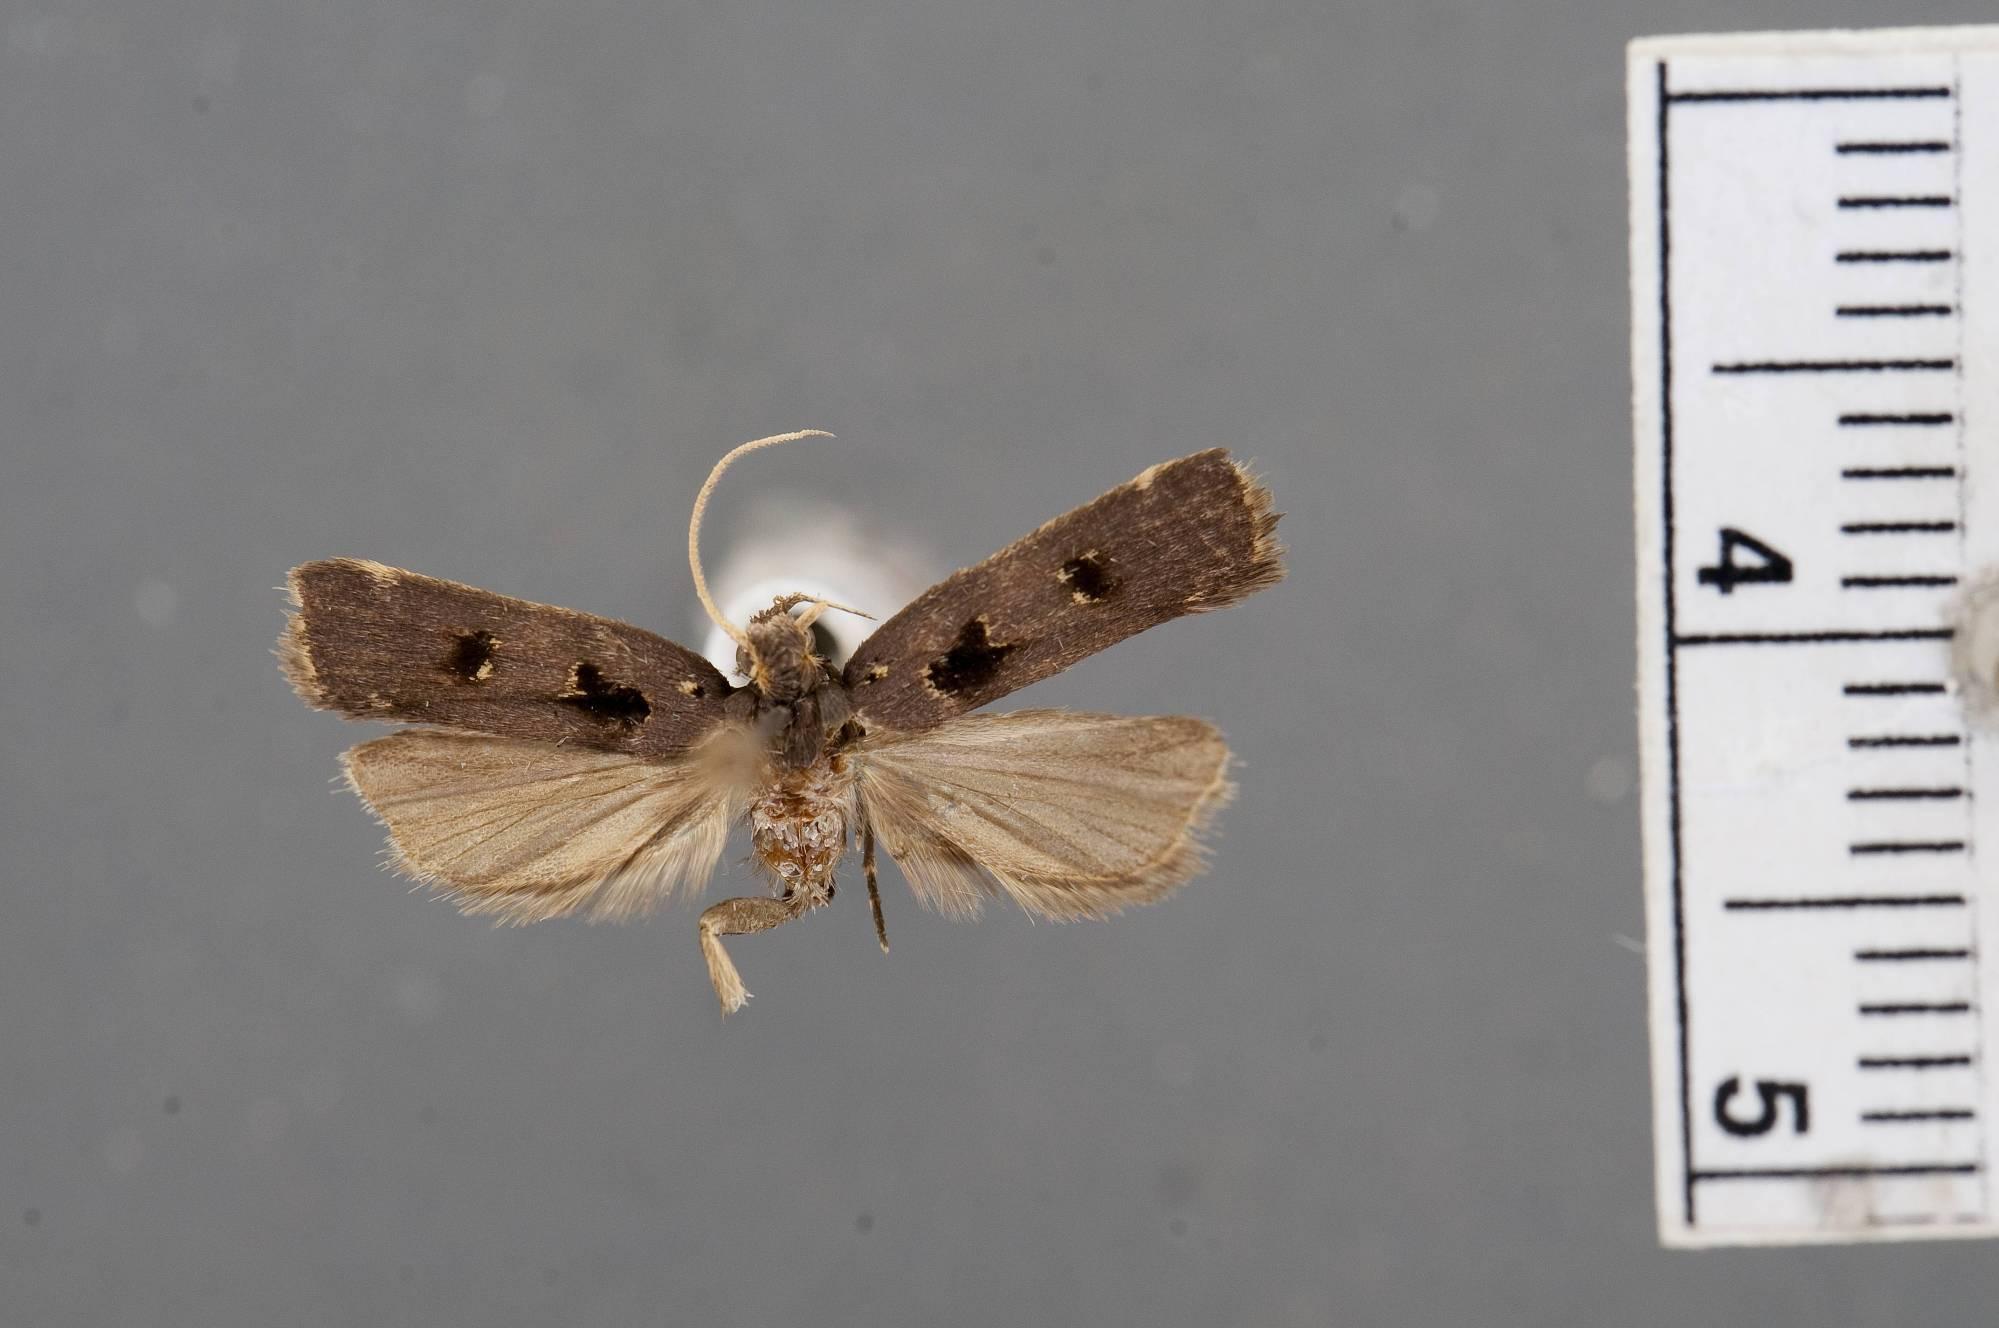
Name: Torodora piscarifurca
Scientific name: Torodora piscarifurca Wu & Park, 1999
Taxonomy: Animalia, Arthropoda, Insecta, Lepidoptera, Glossata, Lecithoceridae, Lecithocerinae
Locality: Anu. District, Irrigation Bungalow, Padaviya, 180', Anuradhapura, Sri Lanka
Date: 27 Feb 1970 to 9 Mar 1970